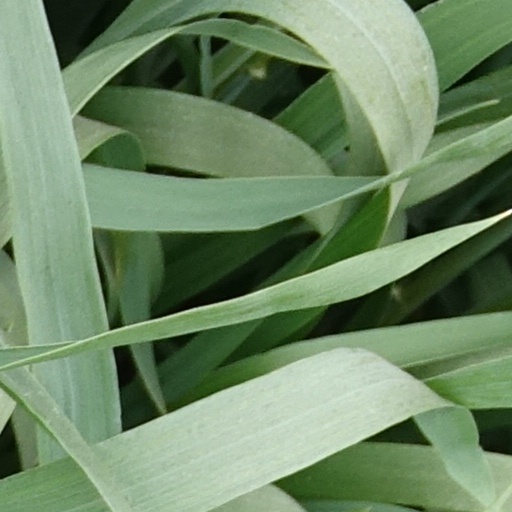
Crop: wheat